Dee Mosbacher

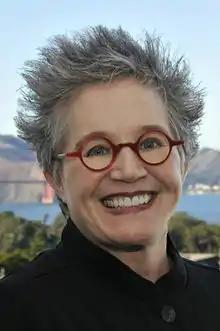
Mosbacher in 2013

Diane "Dee" Mosbacher (born 1949) is an American filmmaker, lesbian feminist activist, and practicing psychiatrist. In 1993, she founded Woman Vision, a nonprofit organization.